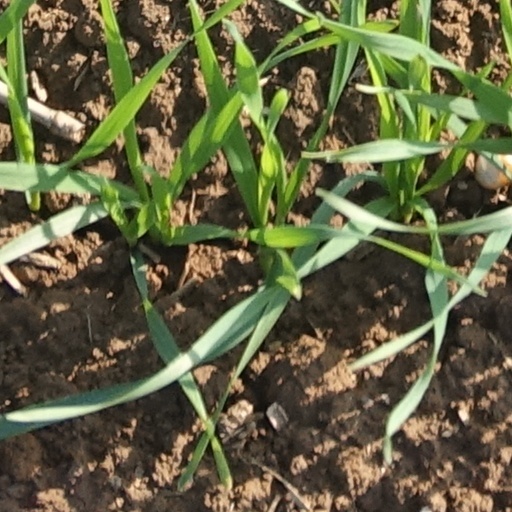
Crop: wheat